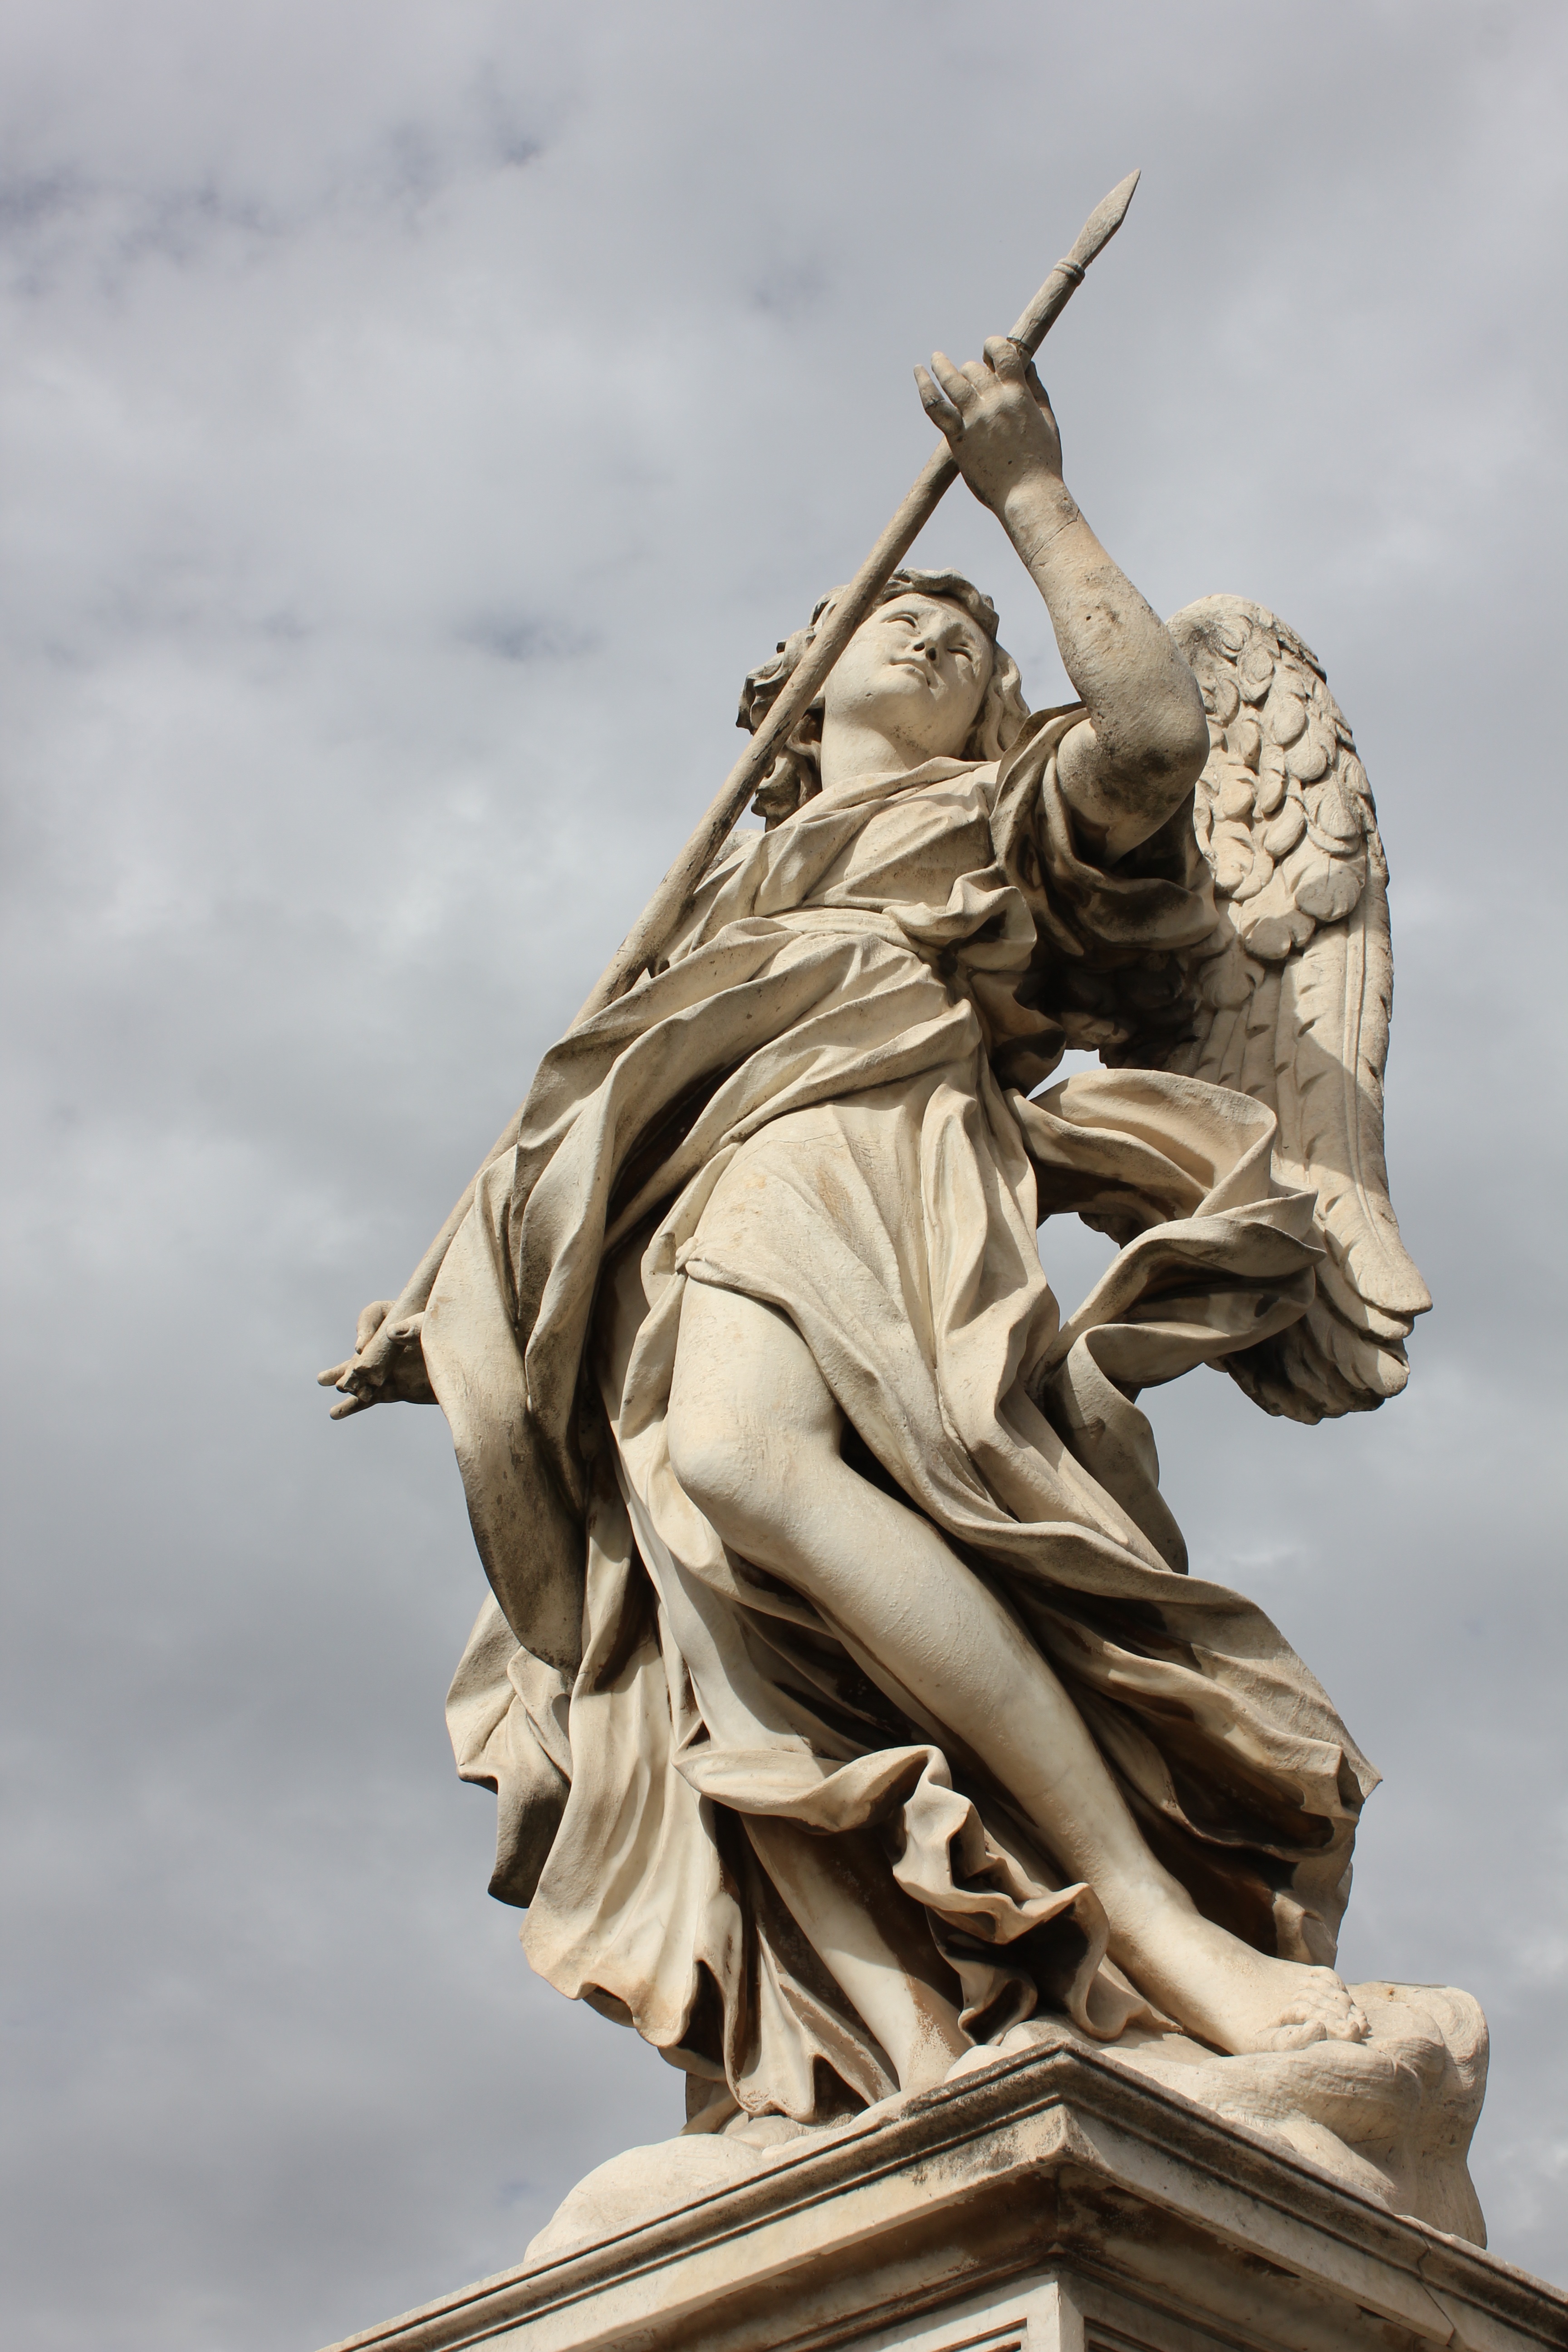
stone, monument, statue, italy, sculpture, angel, art, rome, temple, marble, expression, mythology, angel guardian, ancient history